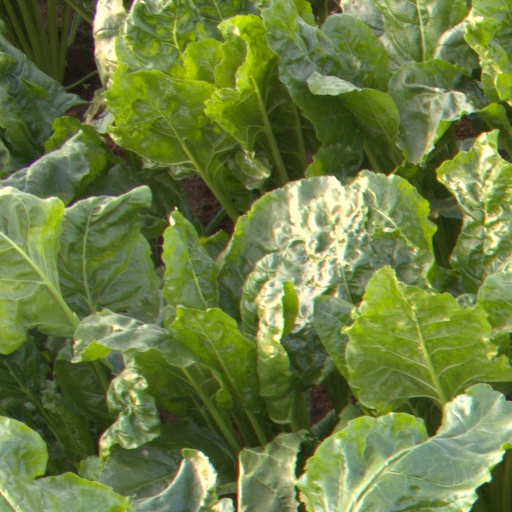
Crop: sugar beet